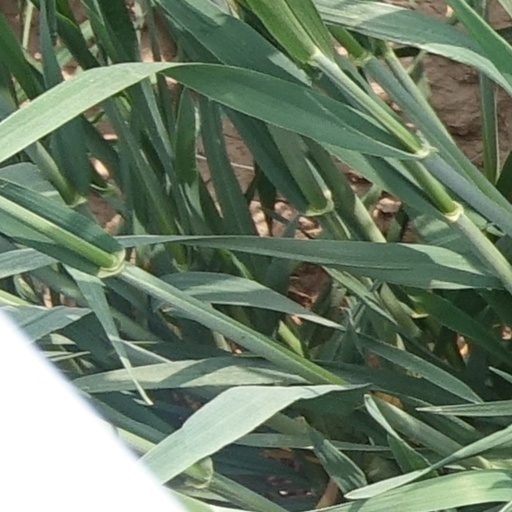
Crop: wheat